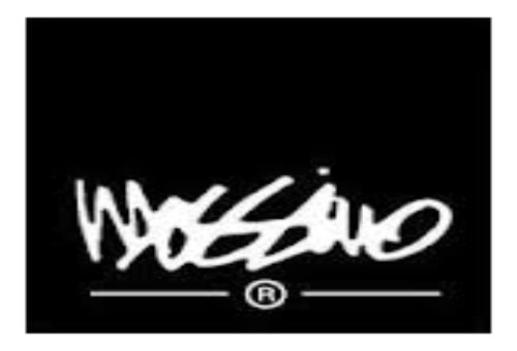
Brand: mossimo
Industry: Clothes